Rademacher system

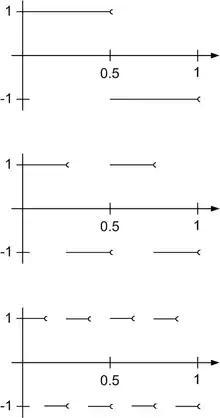

In mathematics, in particular in functional analysis, the Rademacher system, named after Hans Rademacher, is an incomplete orthogonal system of functions on the unit interval of the following form: